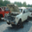
Label: automobile